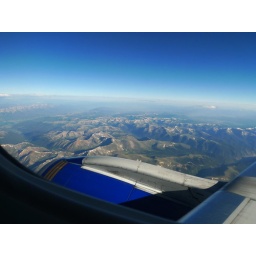
i like how being in a plane is being closer to outer space, with that darker blue sky